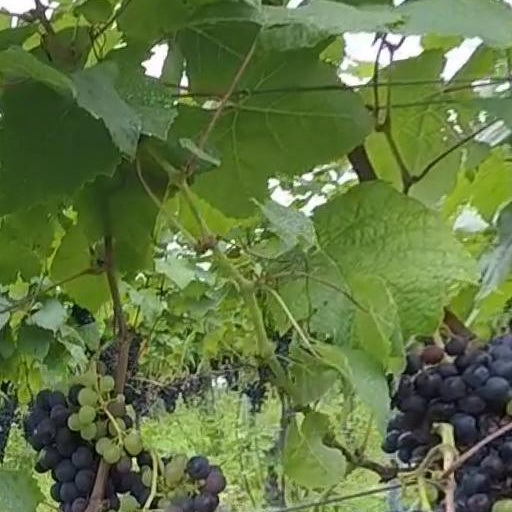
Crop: grape